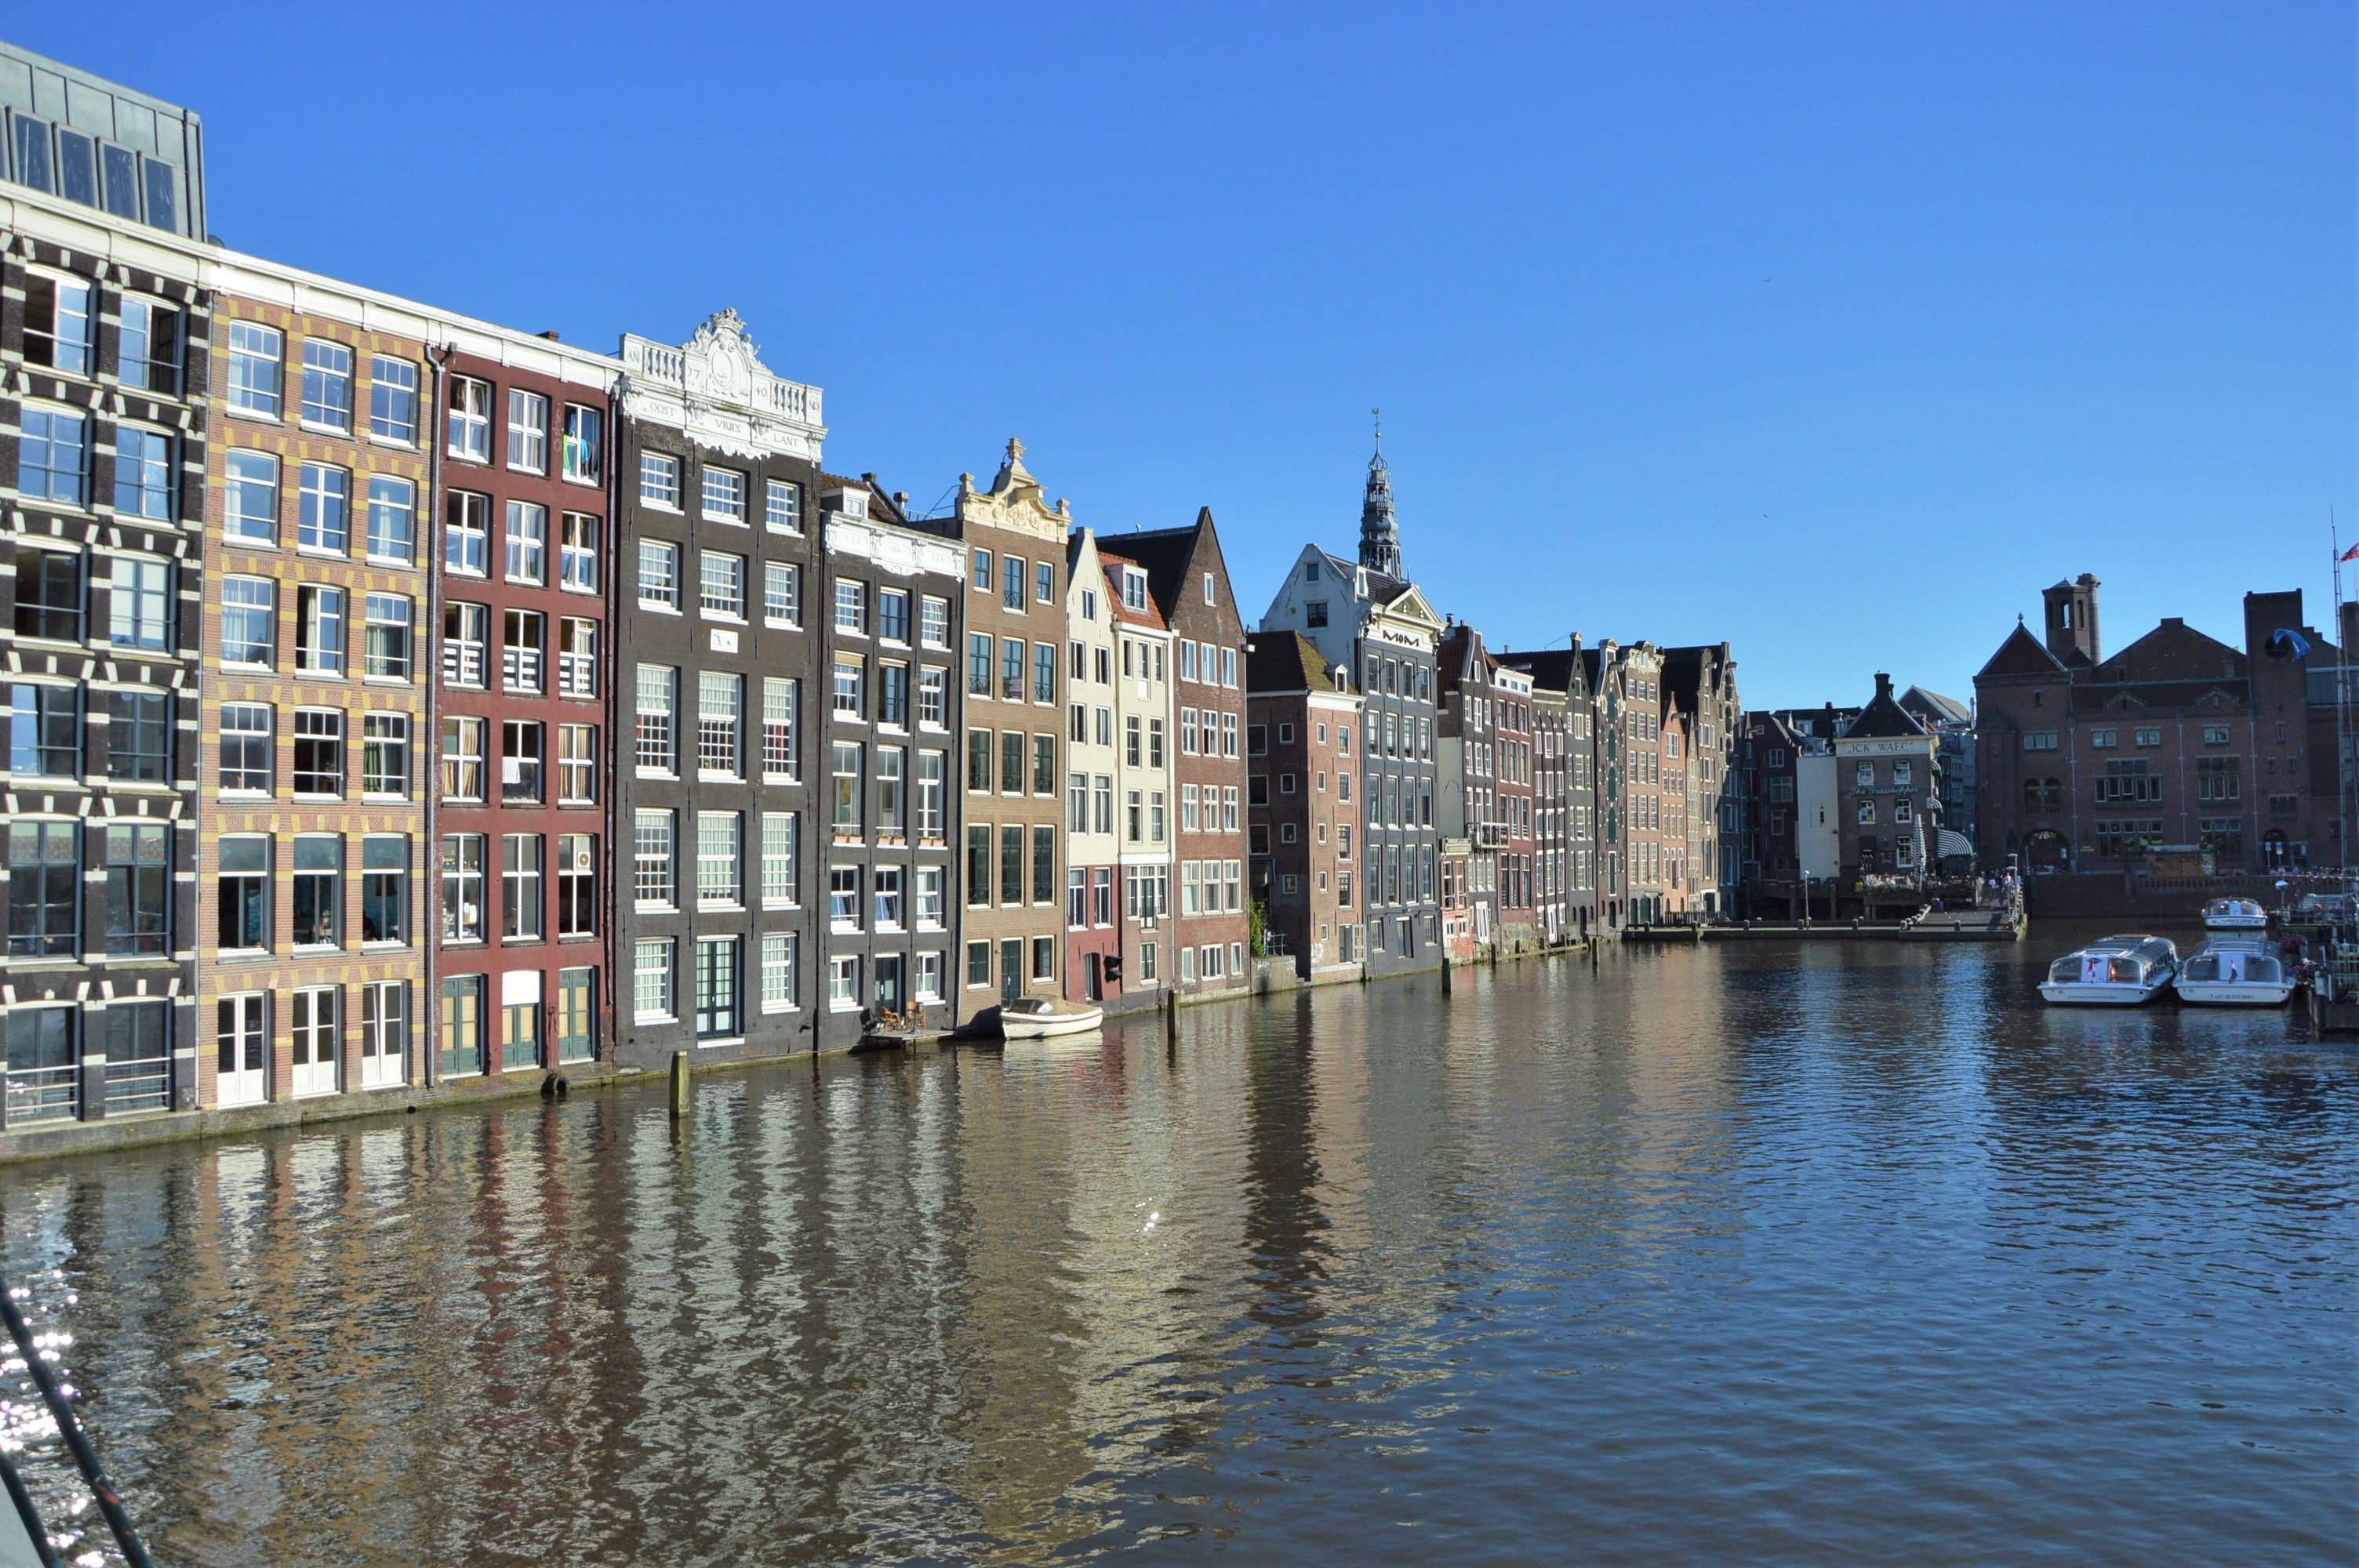
dock, skyline, town, city, skyscraper, river, canal, cityscape, panorama, downtown, reflection, landmark, tourism, waterway, tower block, tours